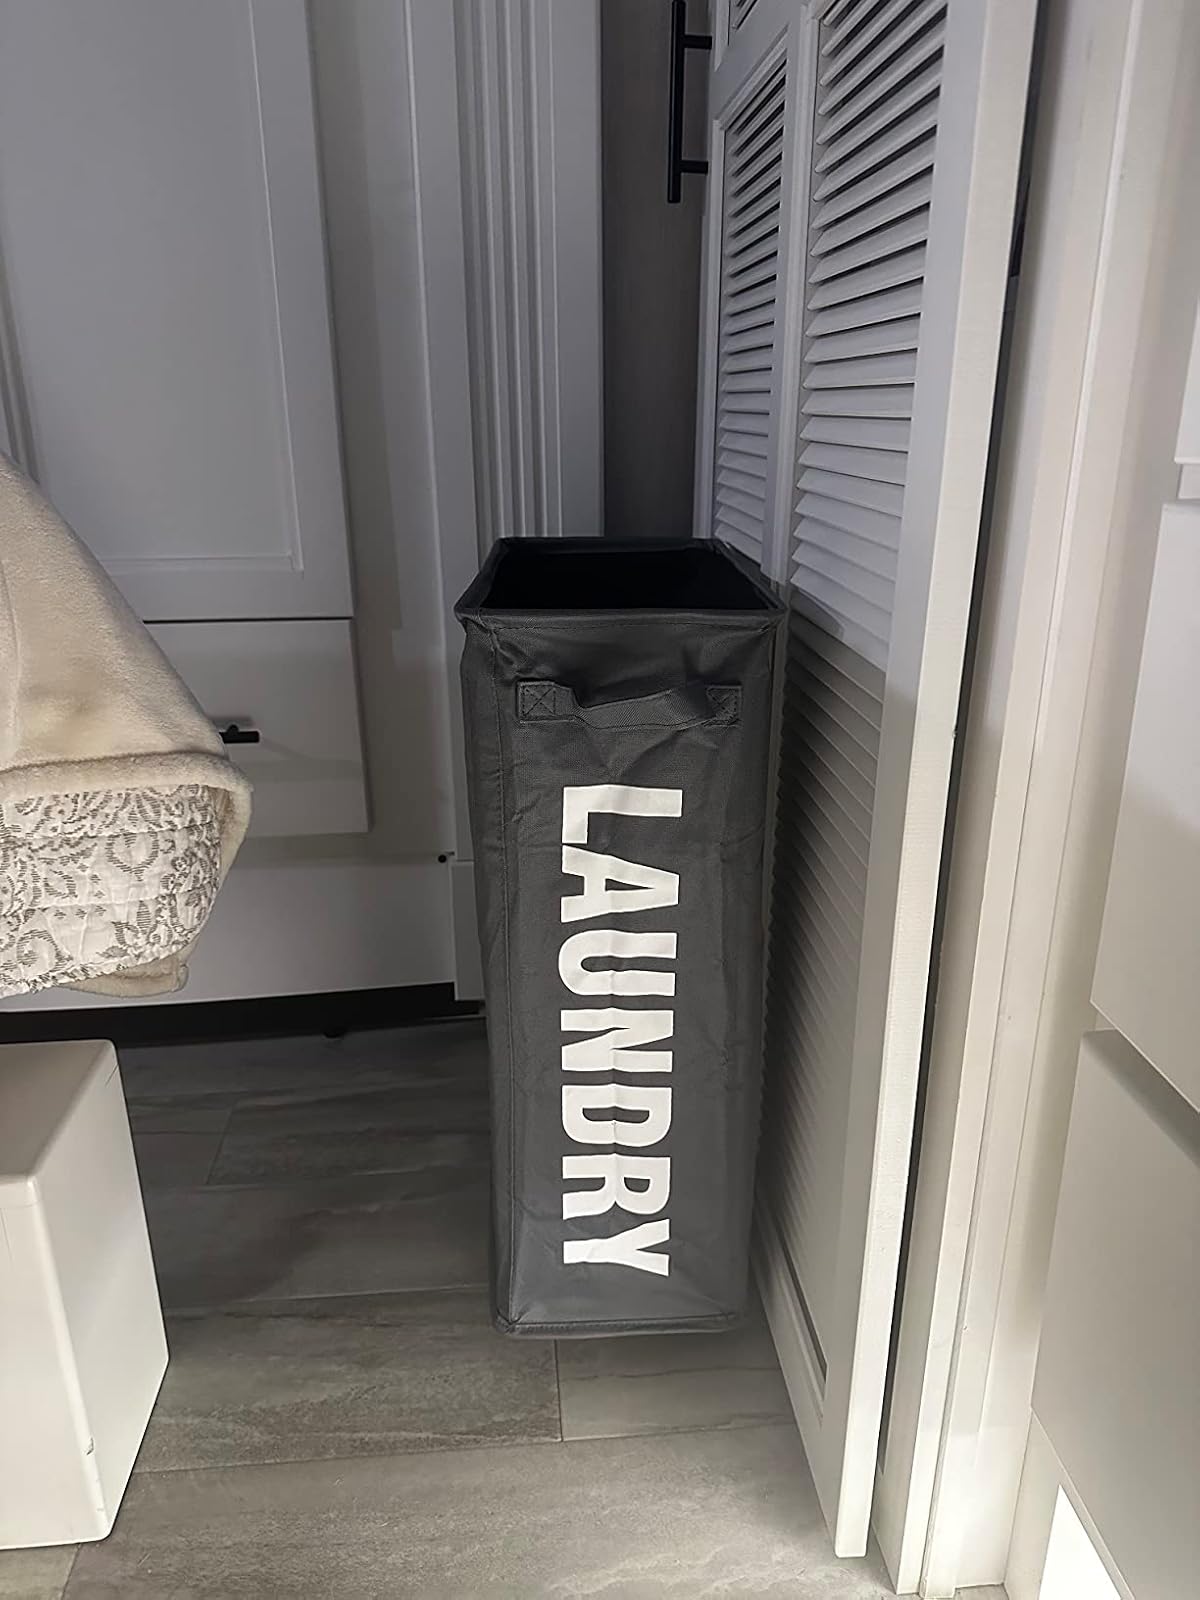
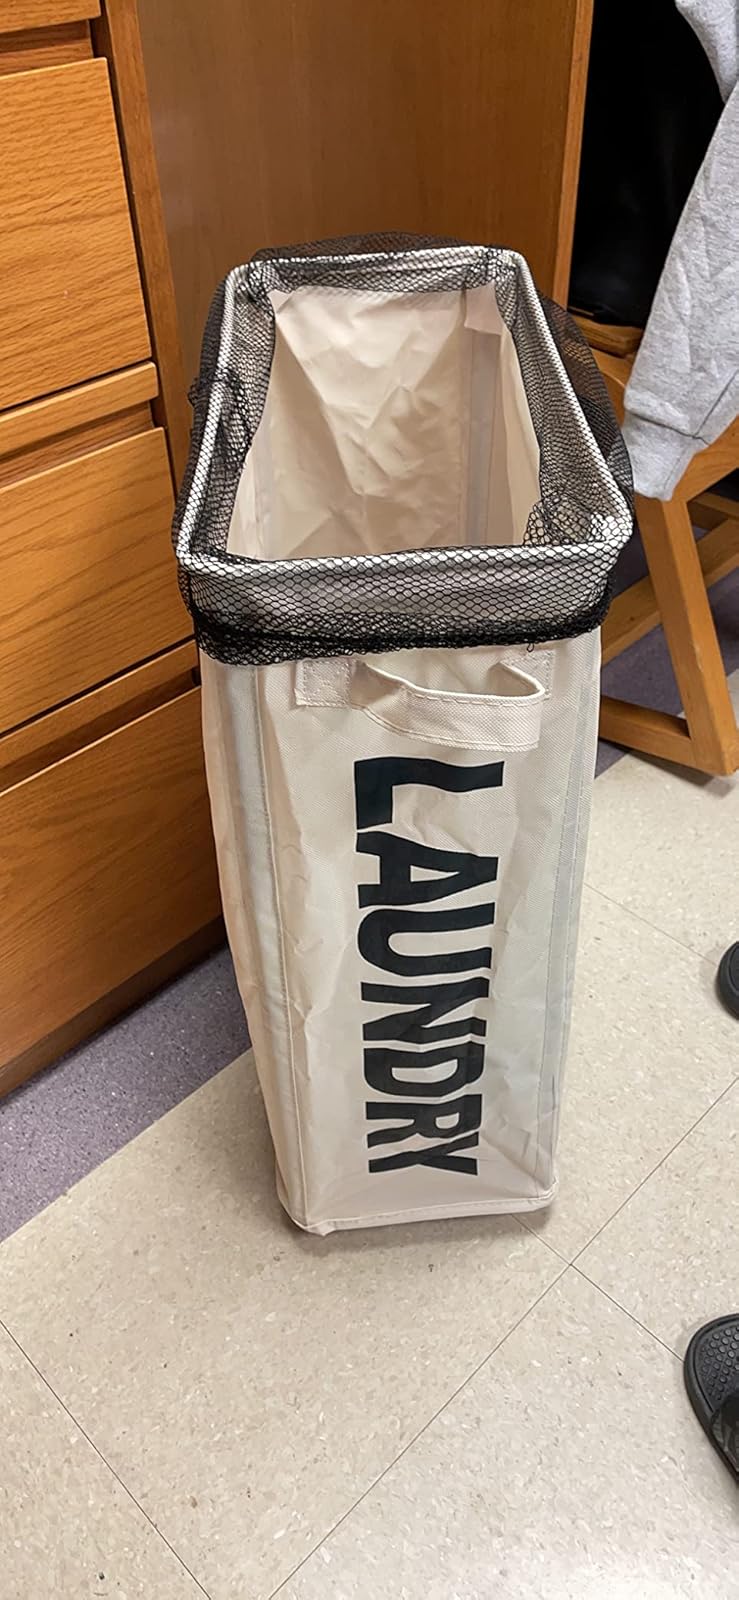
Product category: items_hamper
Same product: no